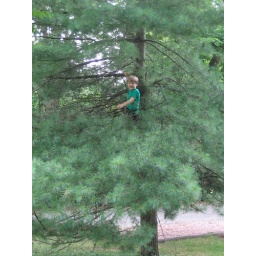
William's first attempt at climbing a tree. This is the pine tree in our front yard.